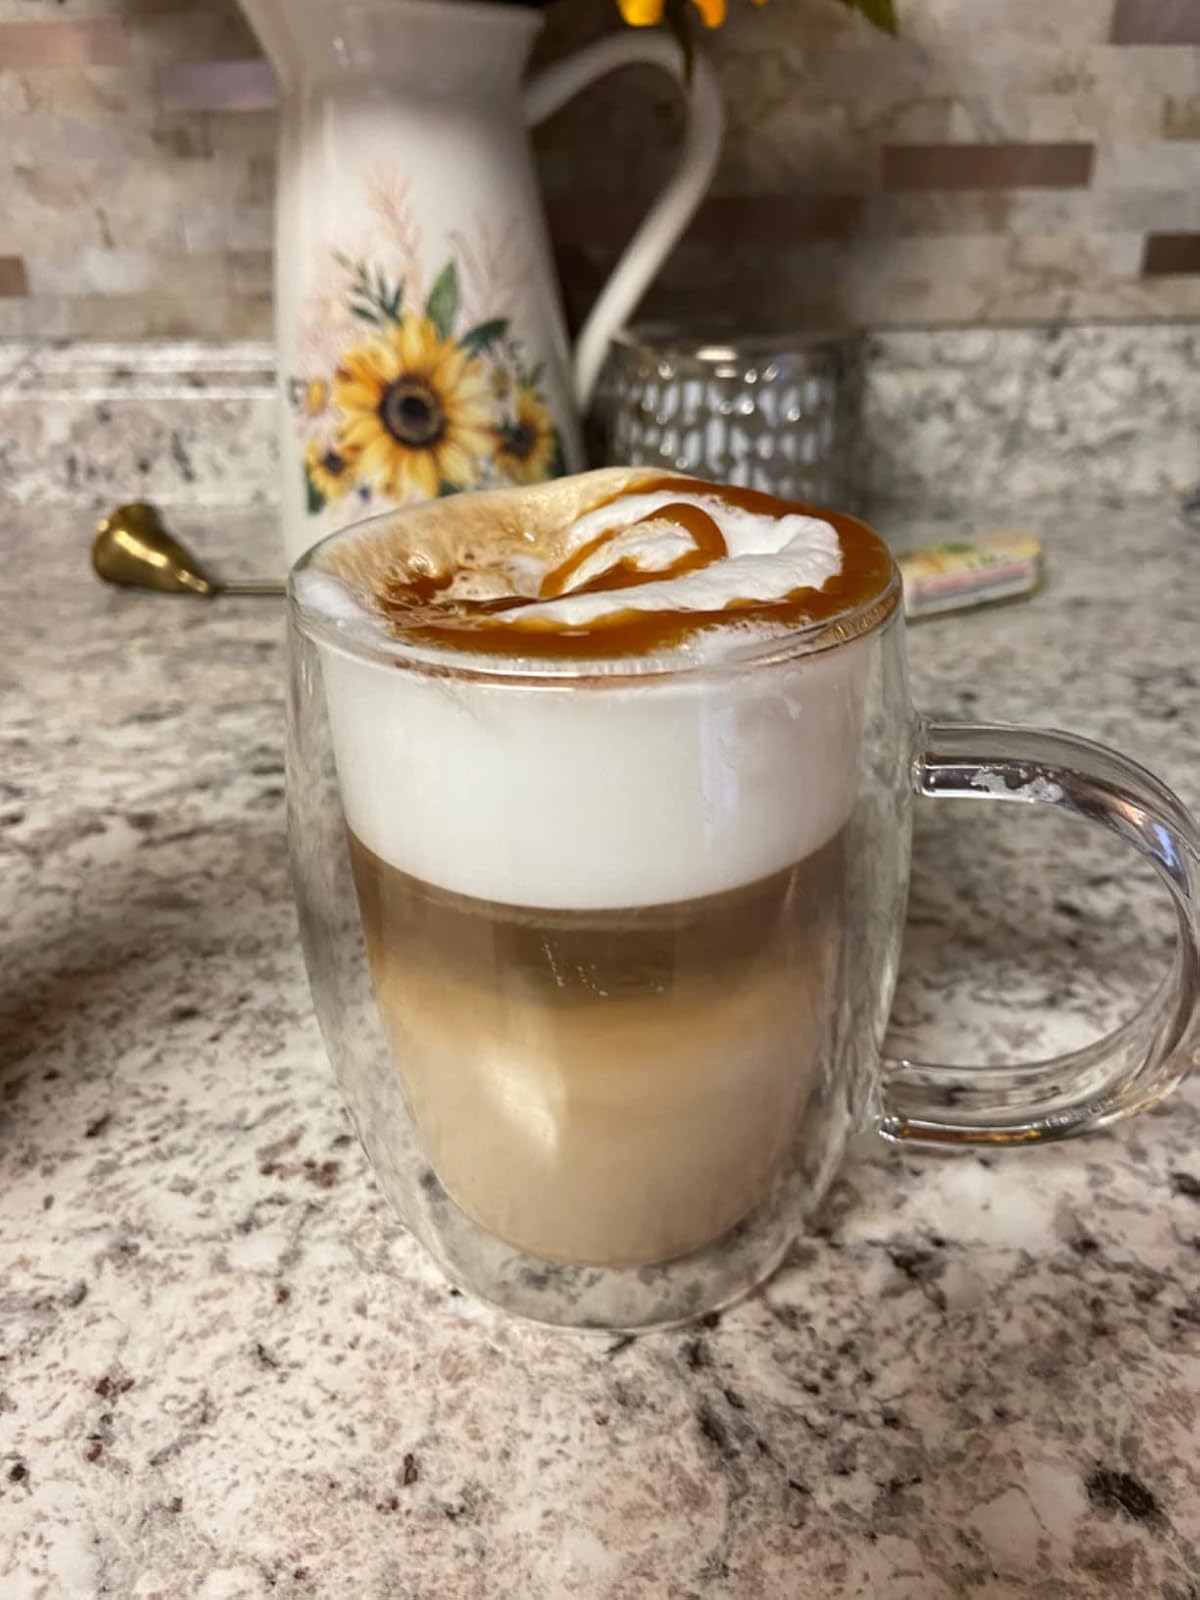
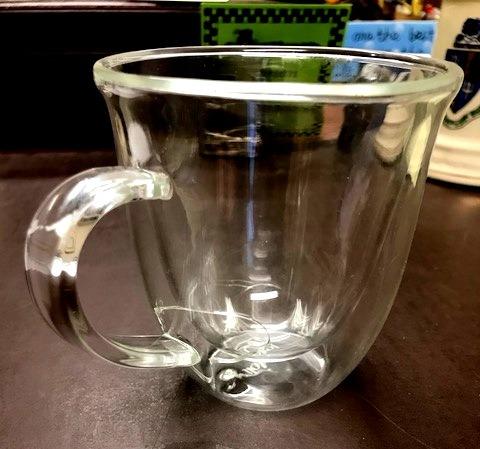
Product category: items_mug
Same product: no